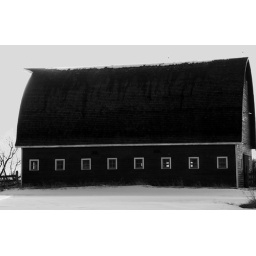
red barn but in B & W